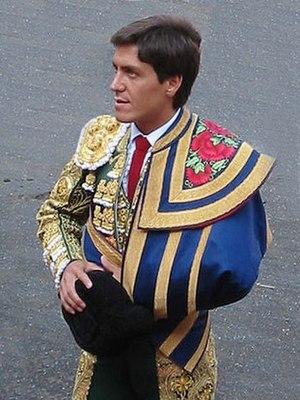
Le Matador Antonio Barrera en 2003, habillé de sa capote de paseo, avant une corrida de la Grande Semaine Bilbao, Espagne.